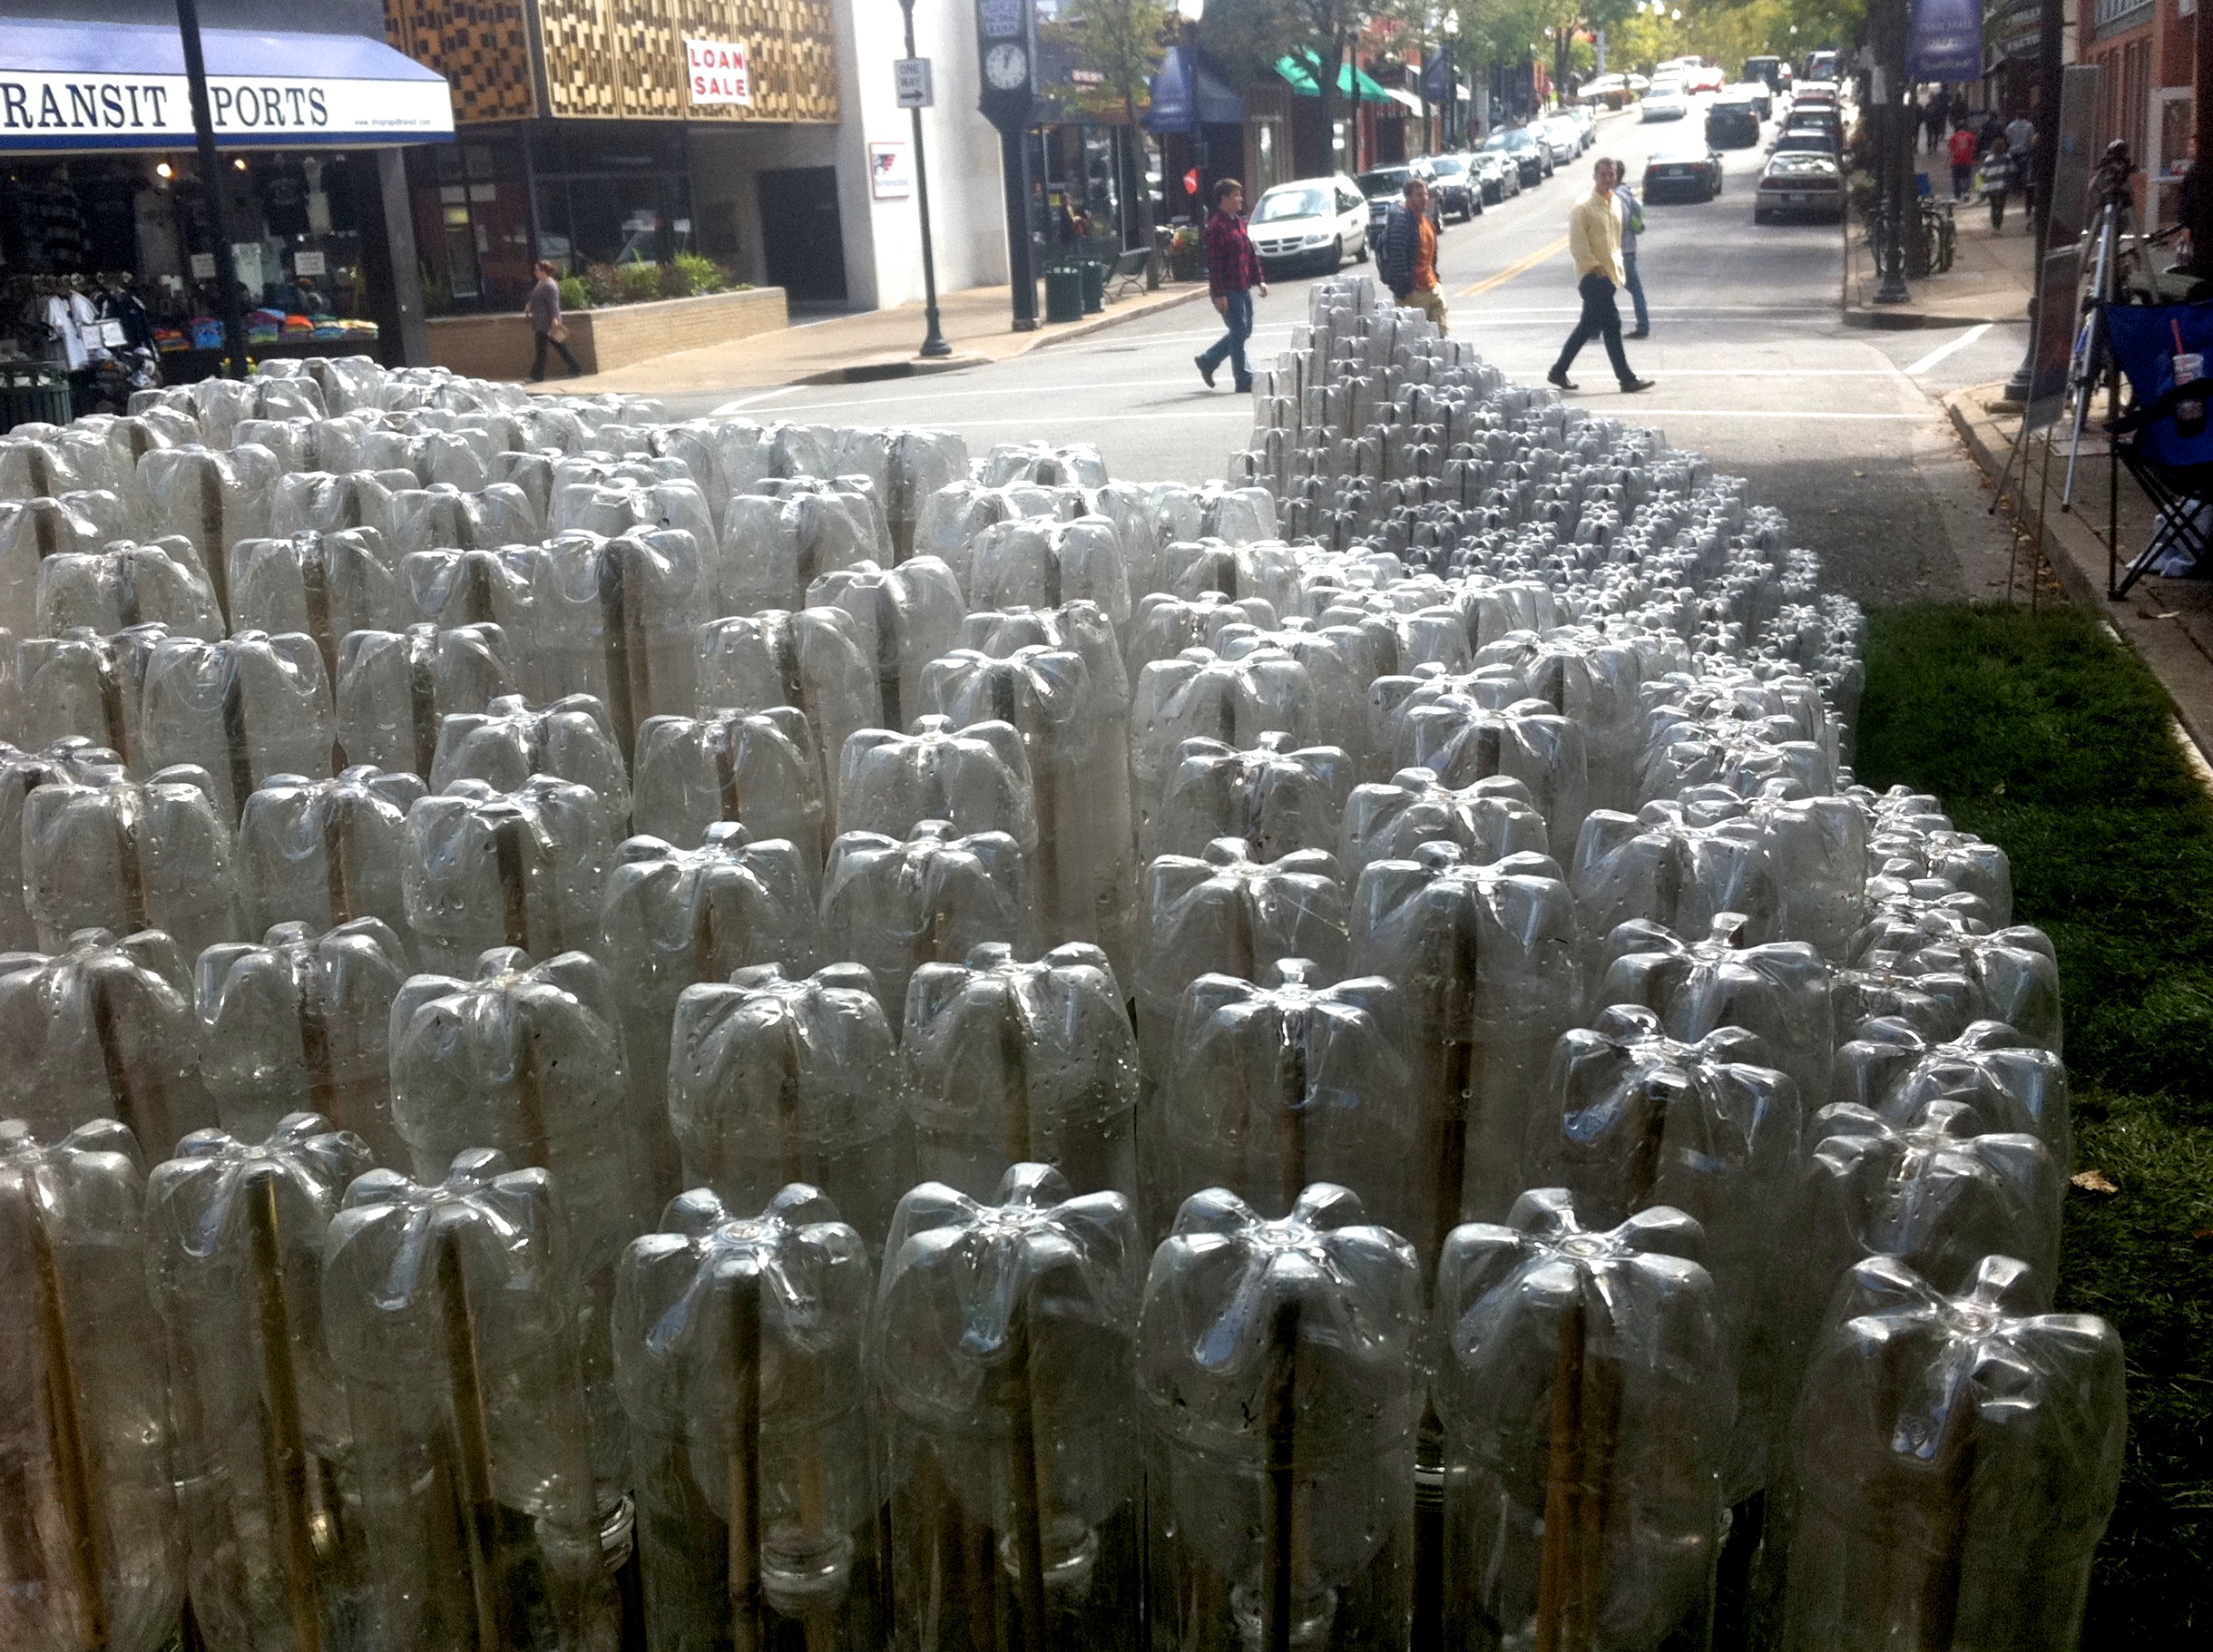
city, odyssey, human settlement